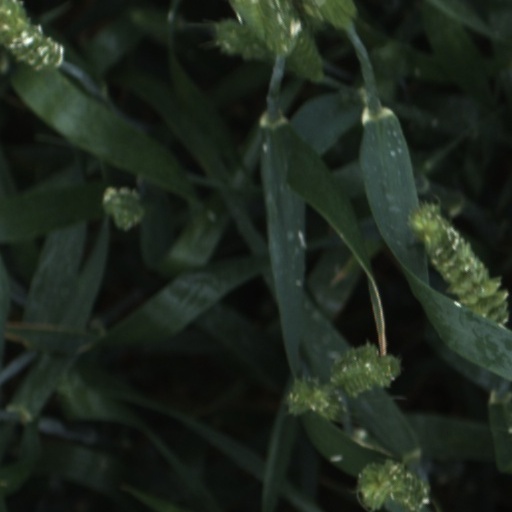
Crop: wheat